University of Waterloo

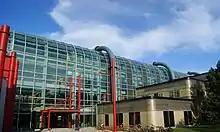

Financial aid available to students includes the Ontario Student Assistance Program and Canada Student Loans and Grants through the federal and provincial governments. The financial aid provided may come in the form of loans, grants, bursaries, scholarships, fellowships, debt reduction, interest relief, and work programs.